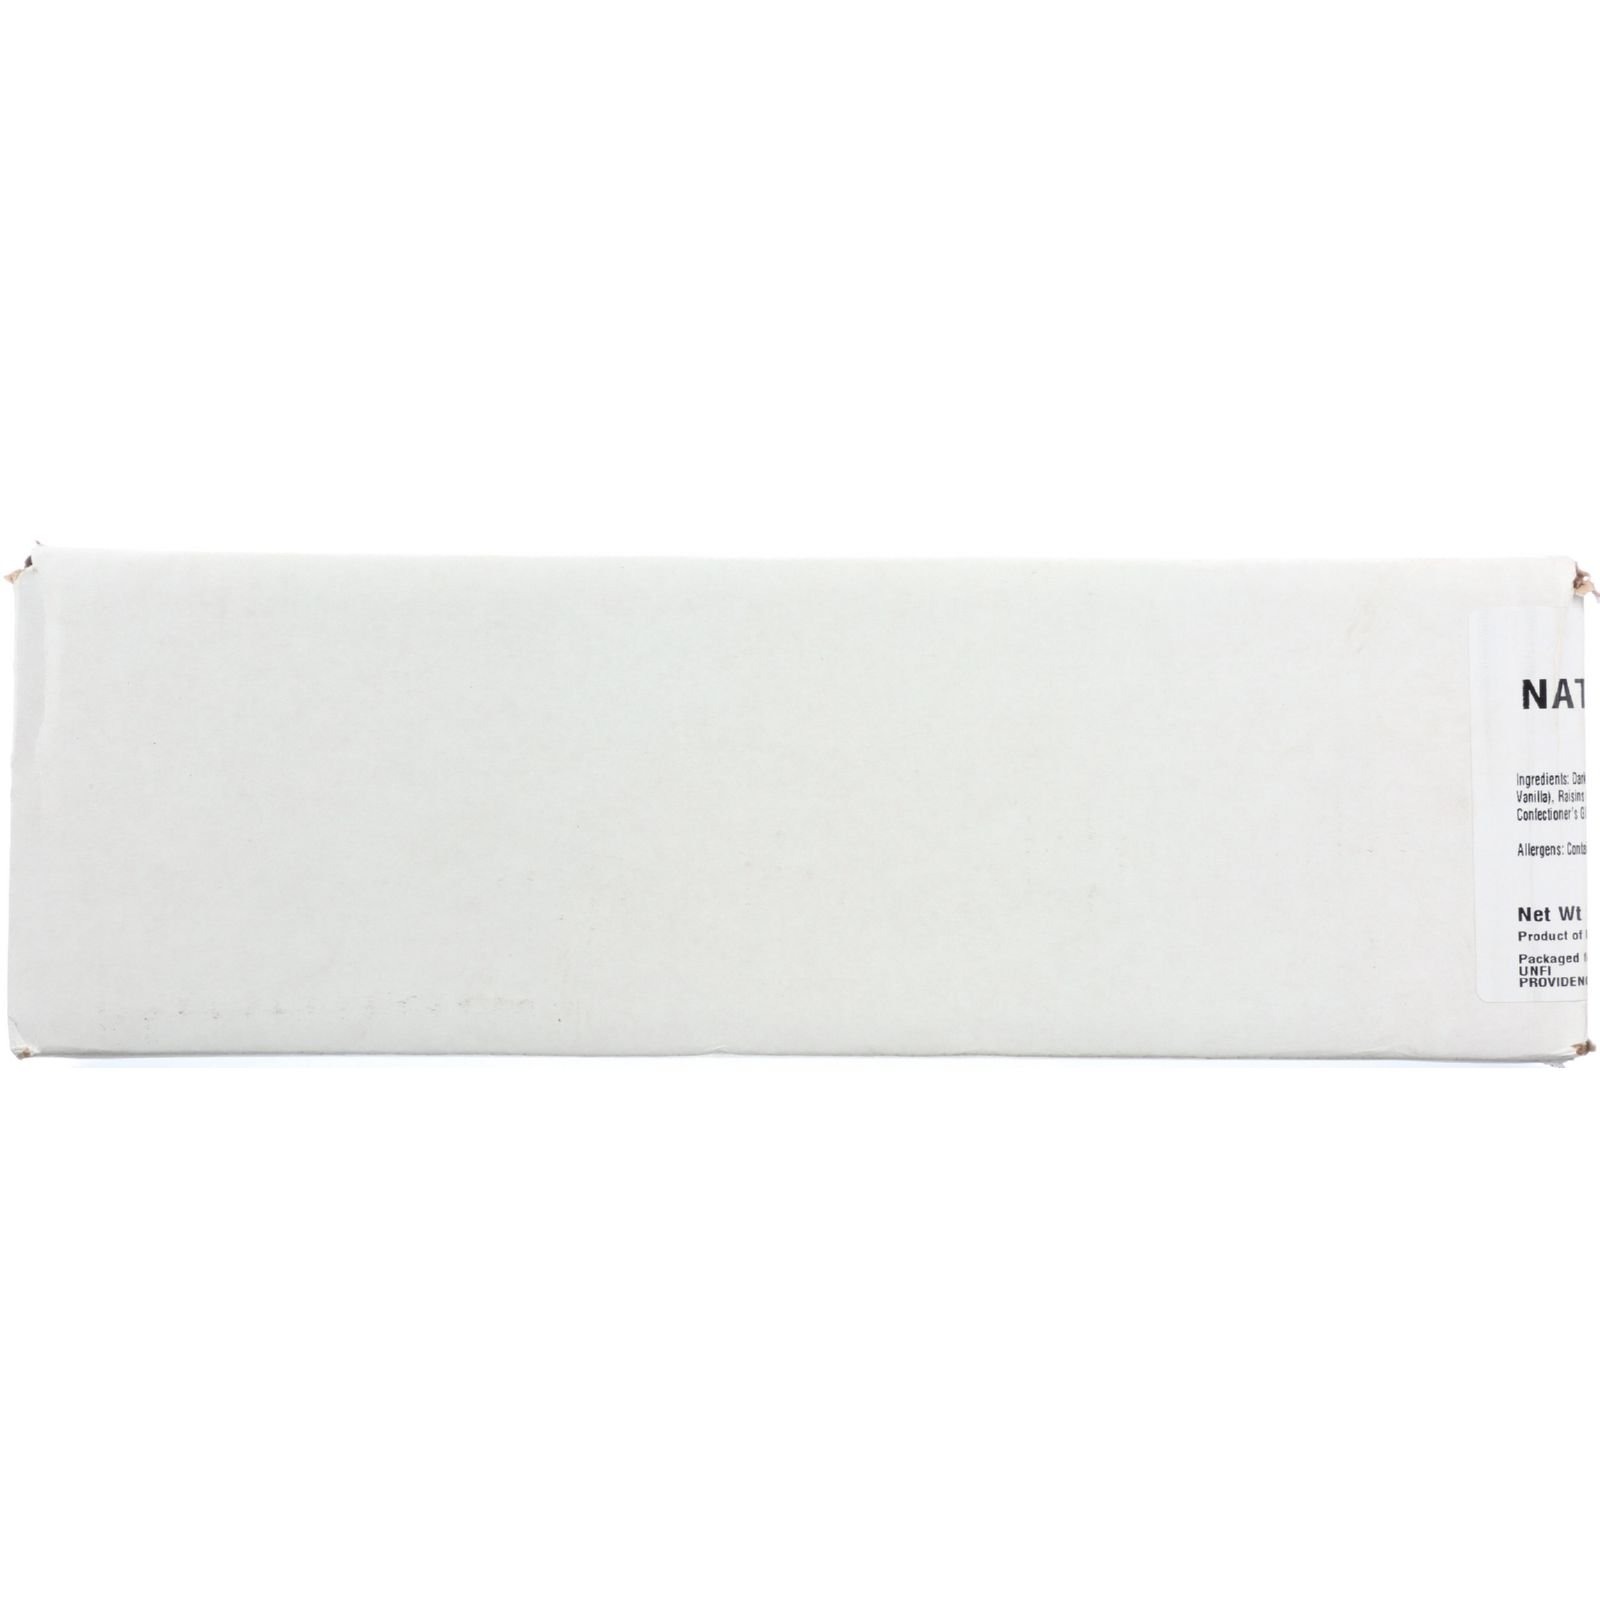
Item Name: Blue Marble Covered Raisins with Evaporated Cane Juice, Dark Chocolate, 15 Pound
Bullet Point: Perfect for snack time
Value: 240.0
Unit: oz

Price: 164.855